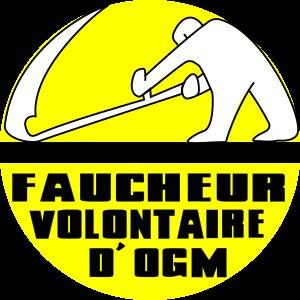
Le mouvement anti-OGM désigne l'ensemble des actions légales ou illégales qui s'oppose au développement des organismes génétiquement modifiés et à leur promotion par une partie de l'industrie agro-alimentaire, notamment Monsanto, entreprise spécialisée dans les biotechnologies végétales, qu'il accuse de vouloir détruire la petite et moyenne agriculture.